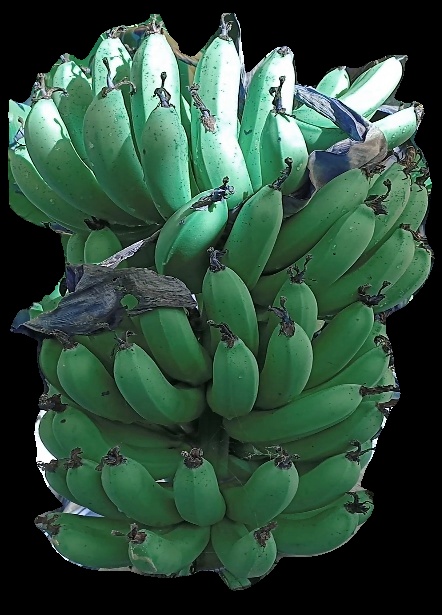
Variety: pachbale
Grade: grade1